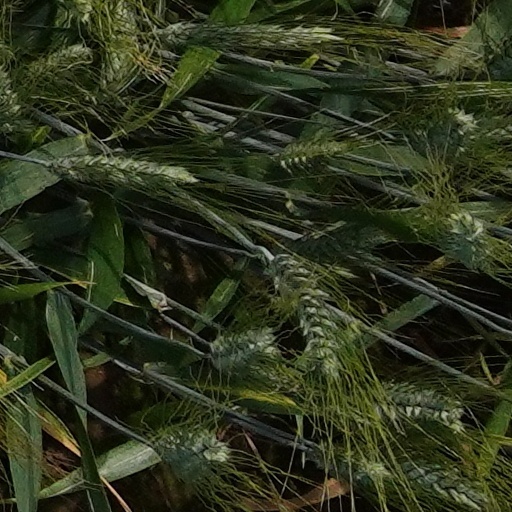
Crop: wheat